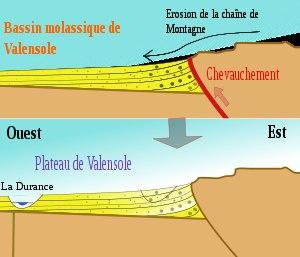
Valensole est une commune française située dans le département des Alpes-de-Haute-Provence, en région Provence-Alpes-Côte d'Azur.